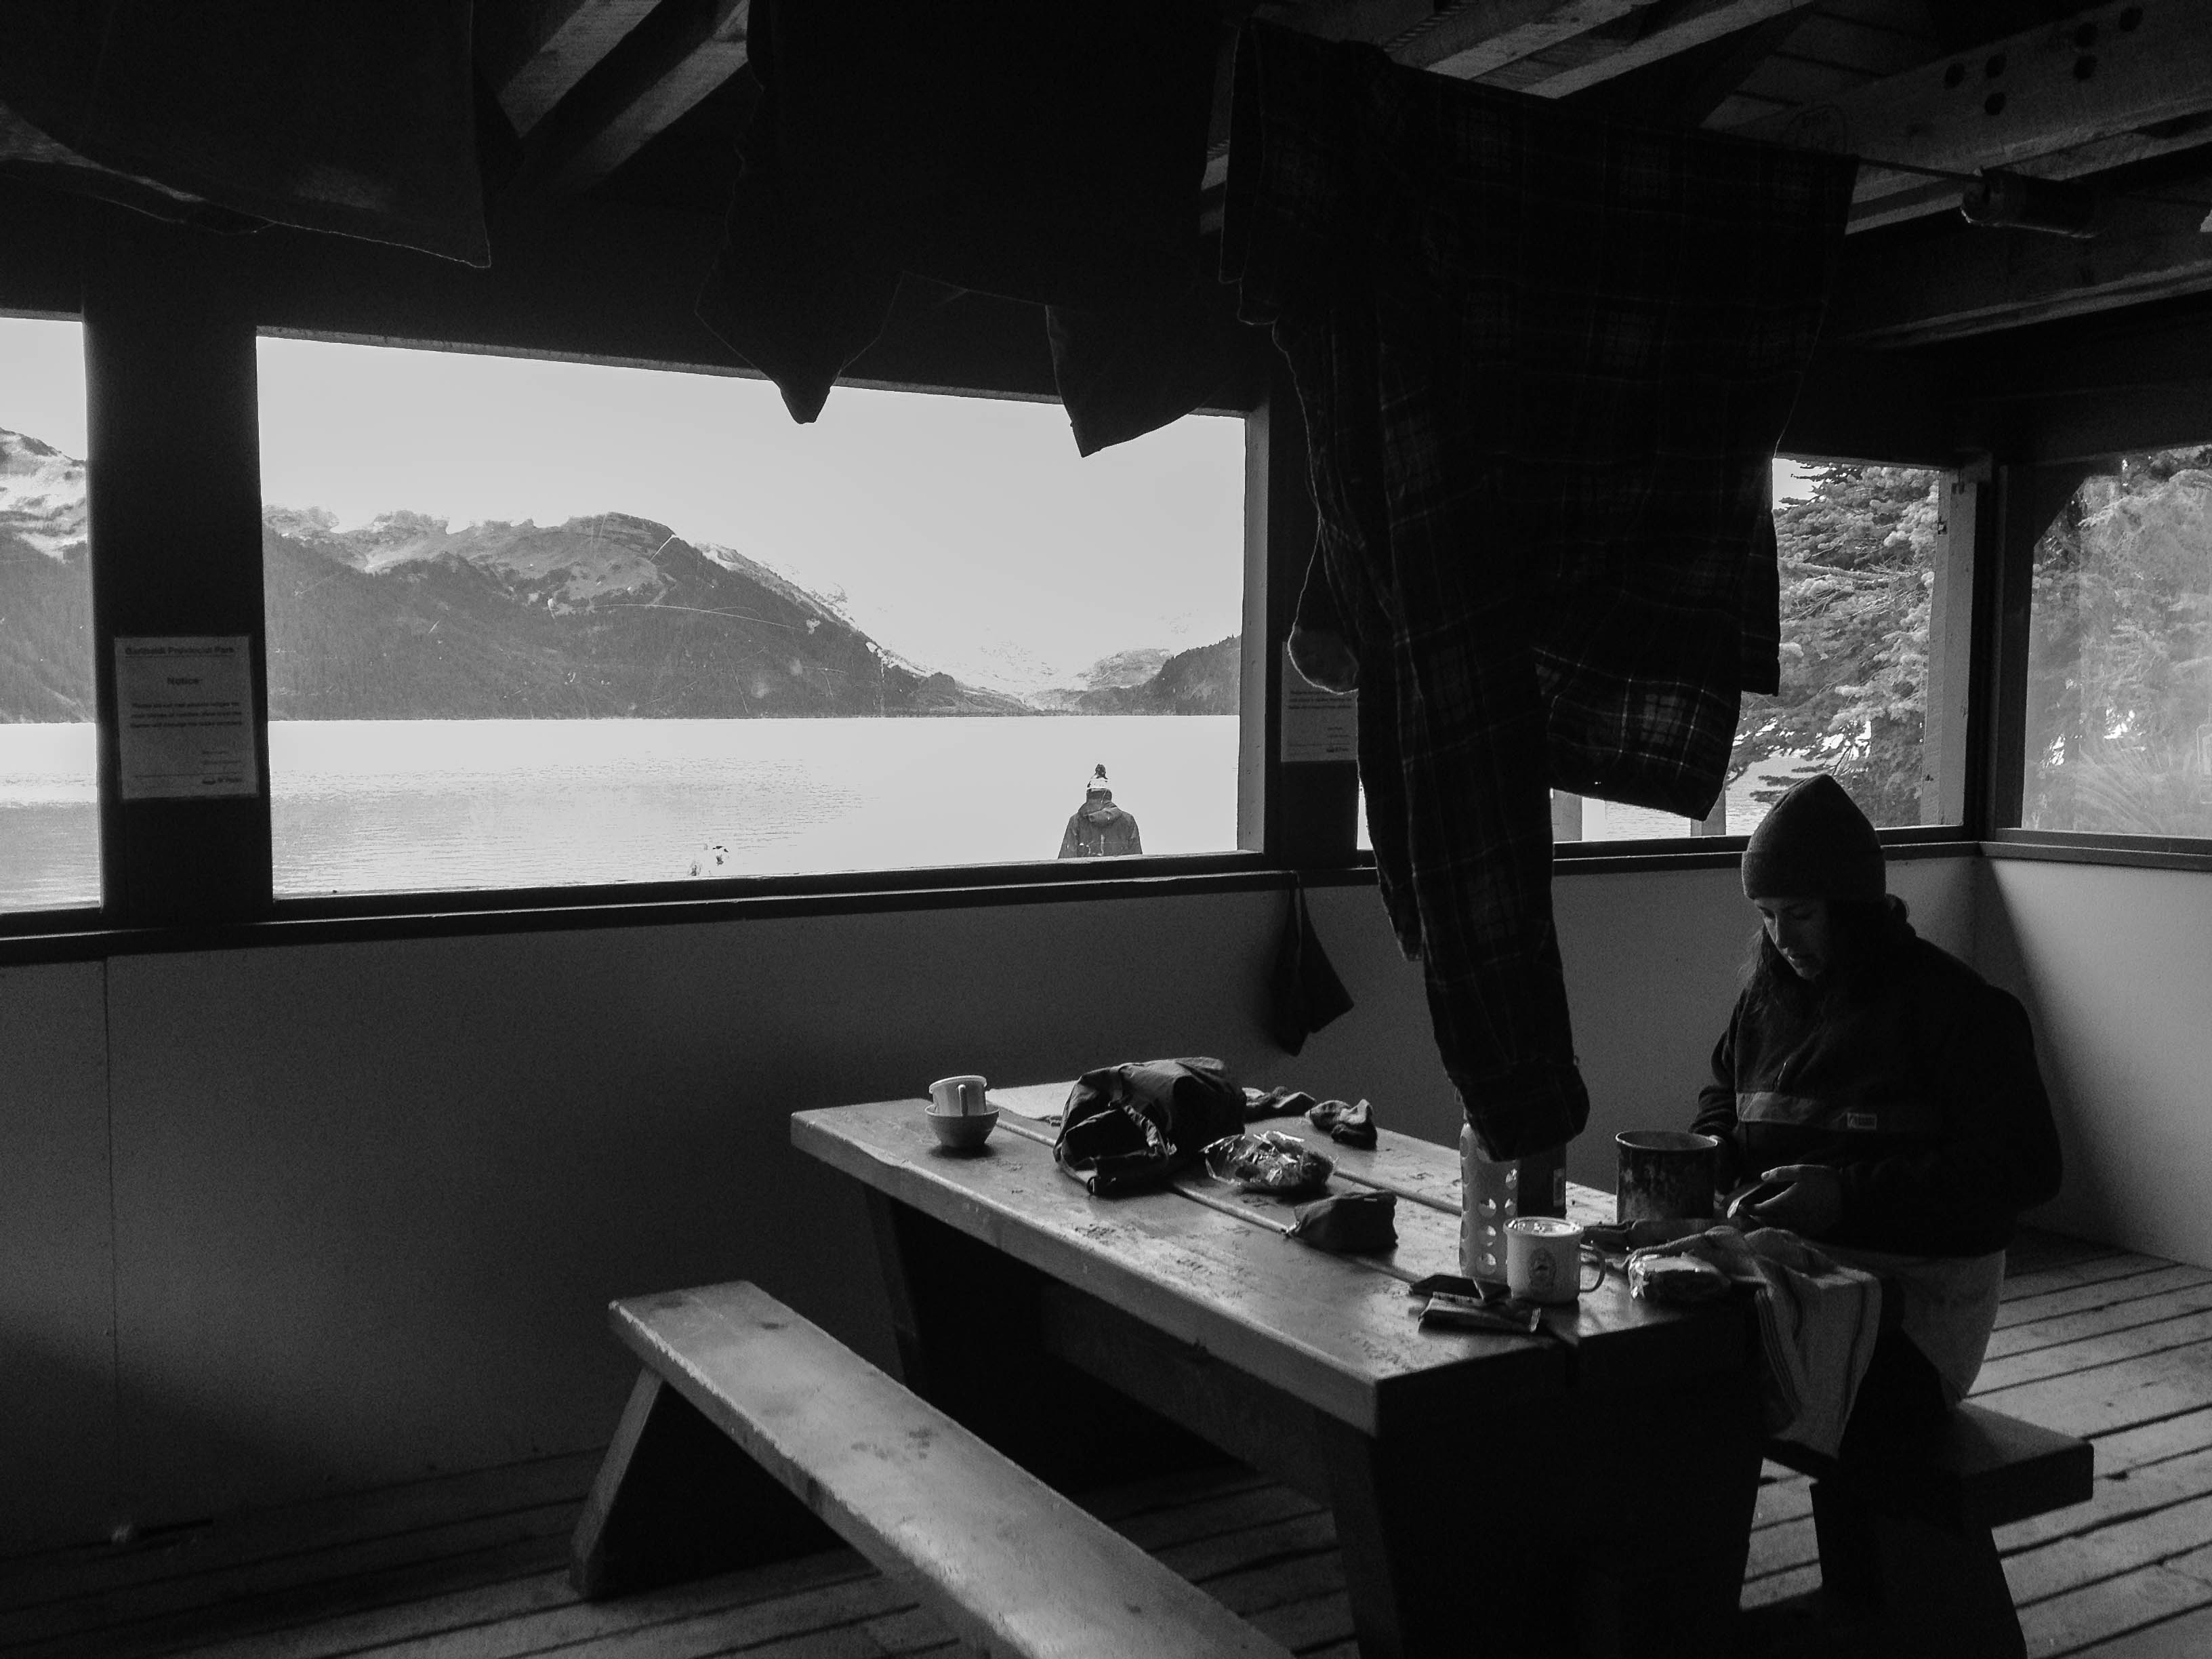
black and white, white, photography, house, black, monochrome, interior design, design, photograph, image, shape, monochrome photography